Roladin

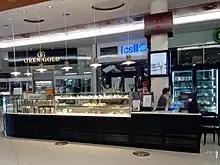

Roladin or Roladin Bakery & Café is the largest bakery chain in Israel, with 104 locations around Israel.